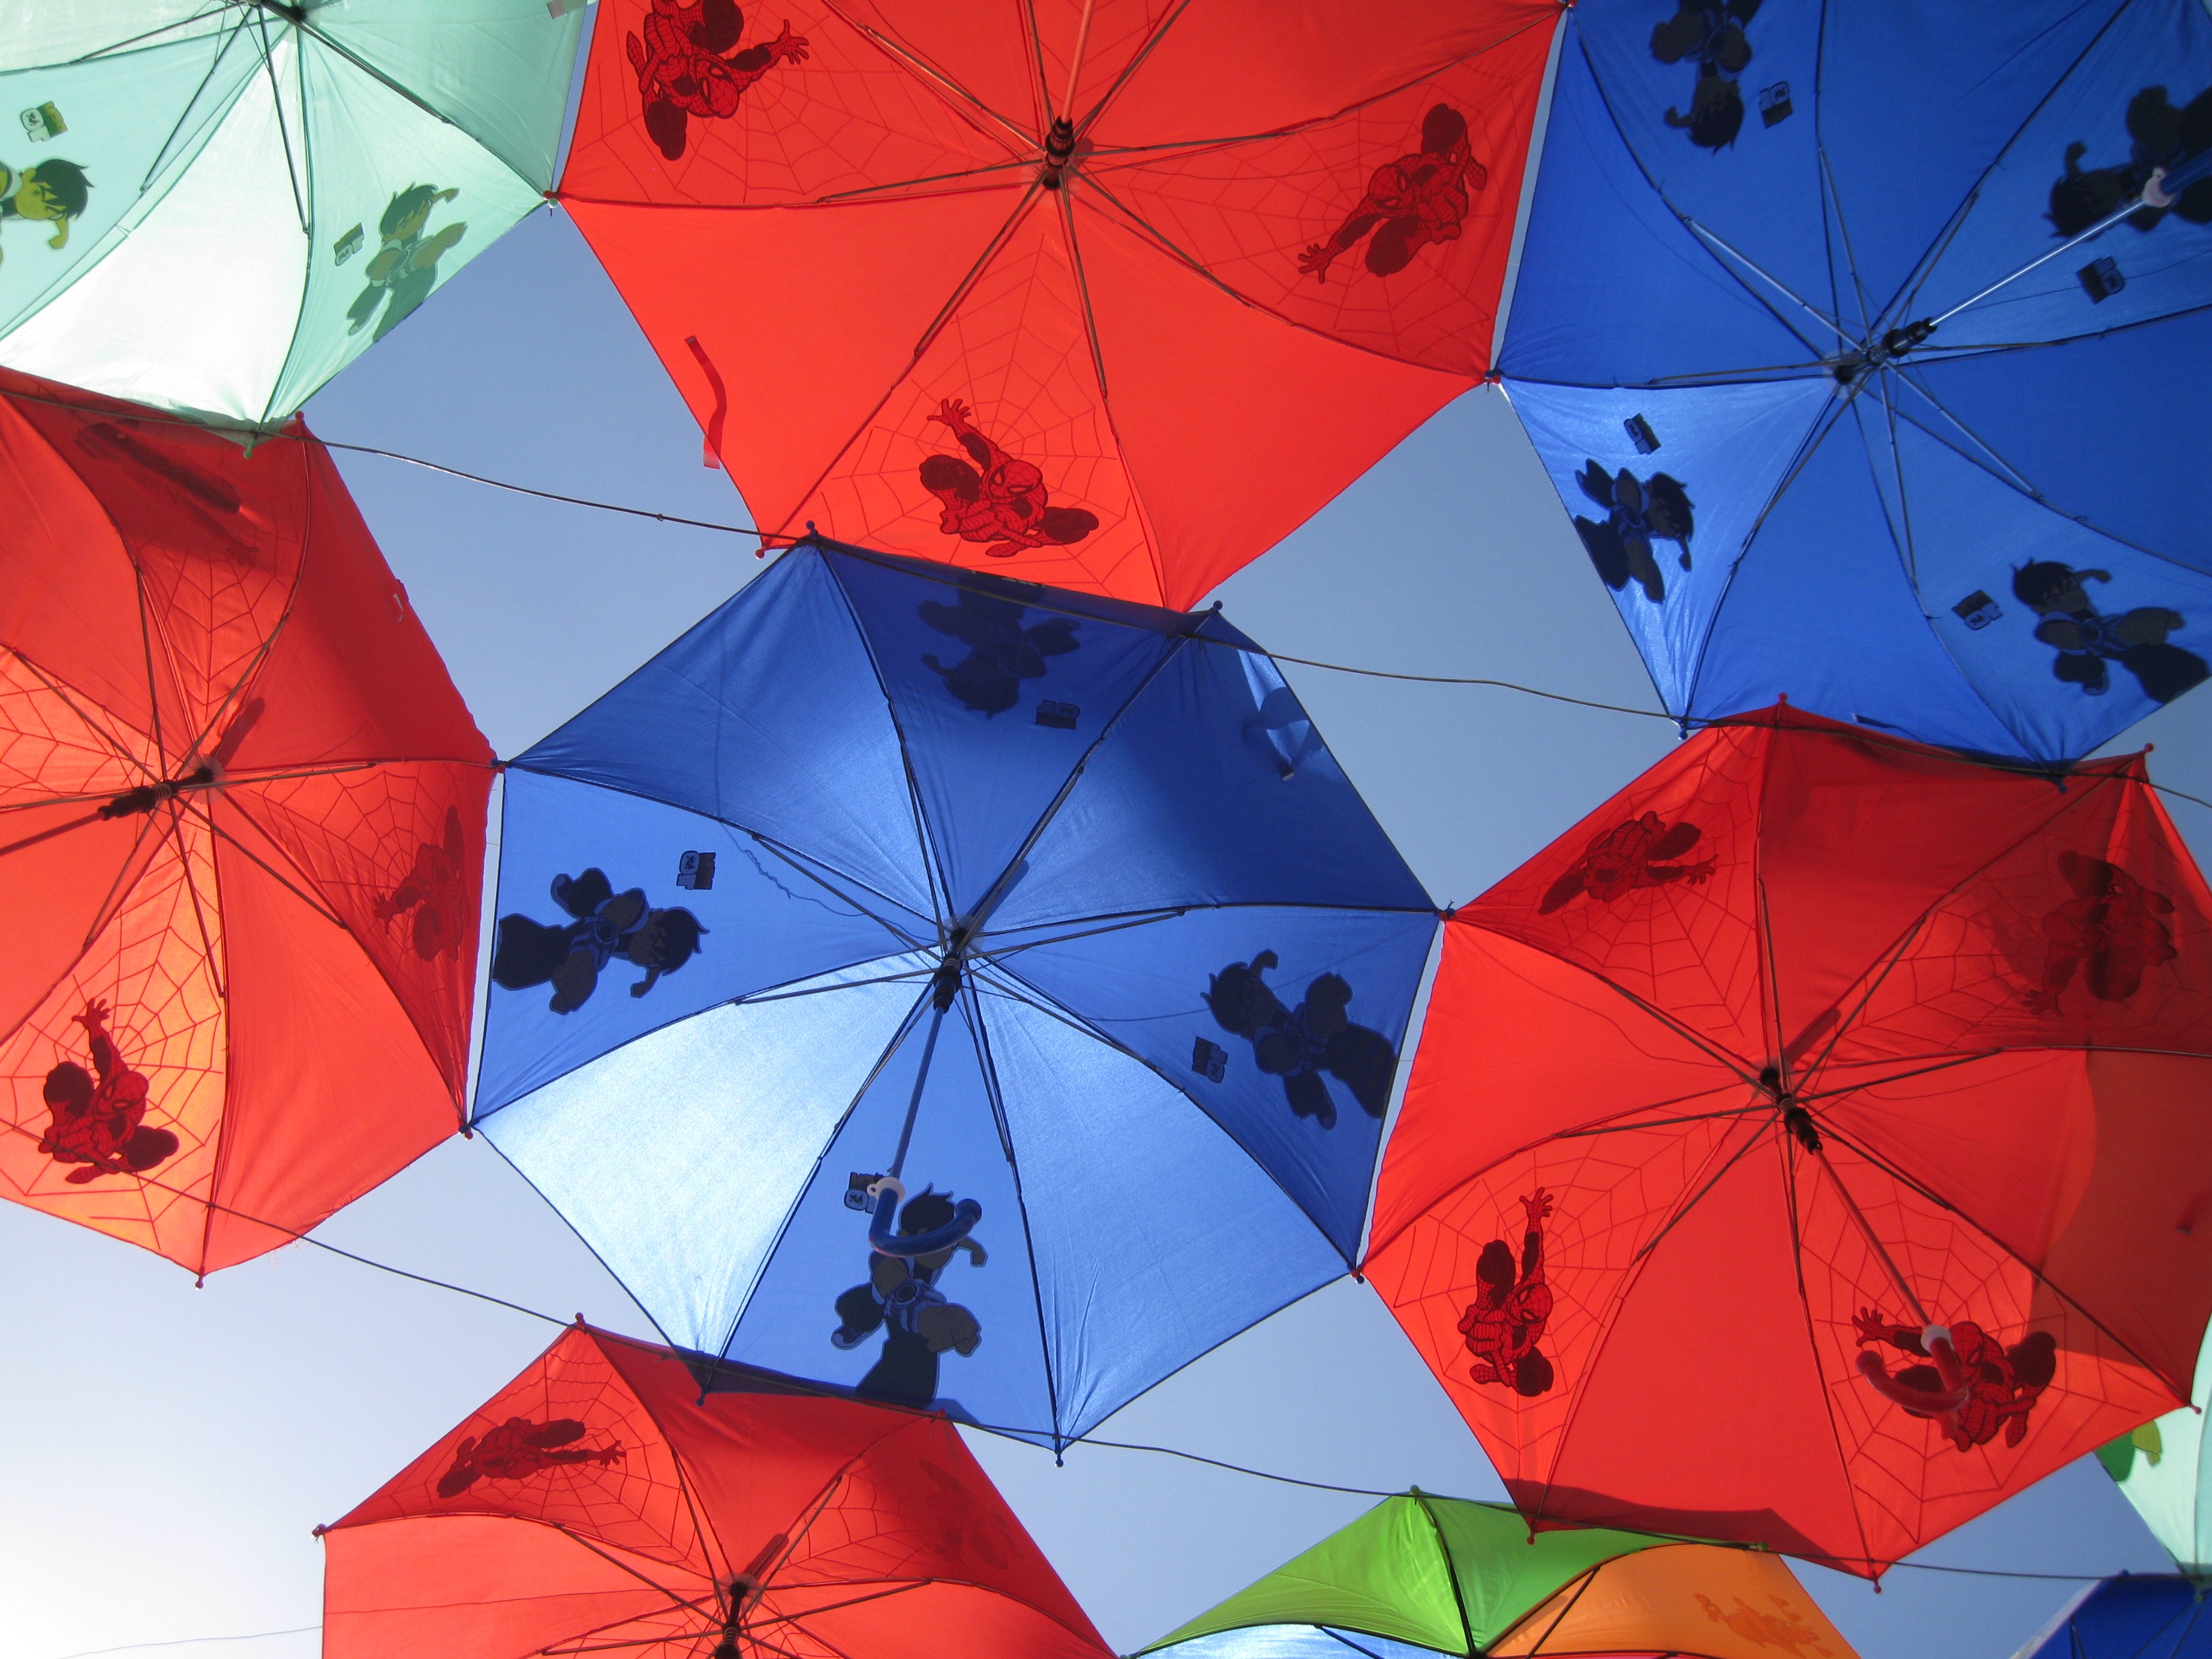
wheel, flower, petal, canopy, red, umbrella, color, weather, blue, colorful, toy, circle, device, rainy, circular, symmetry, umbrellas, circles, patterns, protection, shape, opened, designs, protective, fashion accessory, abstracts